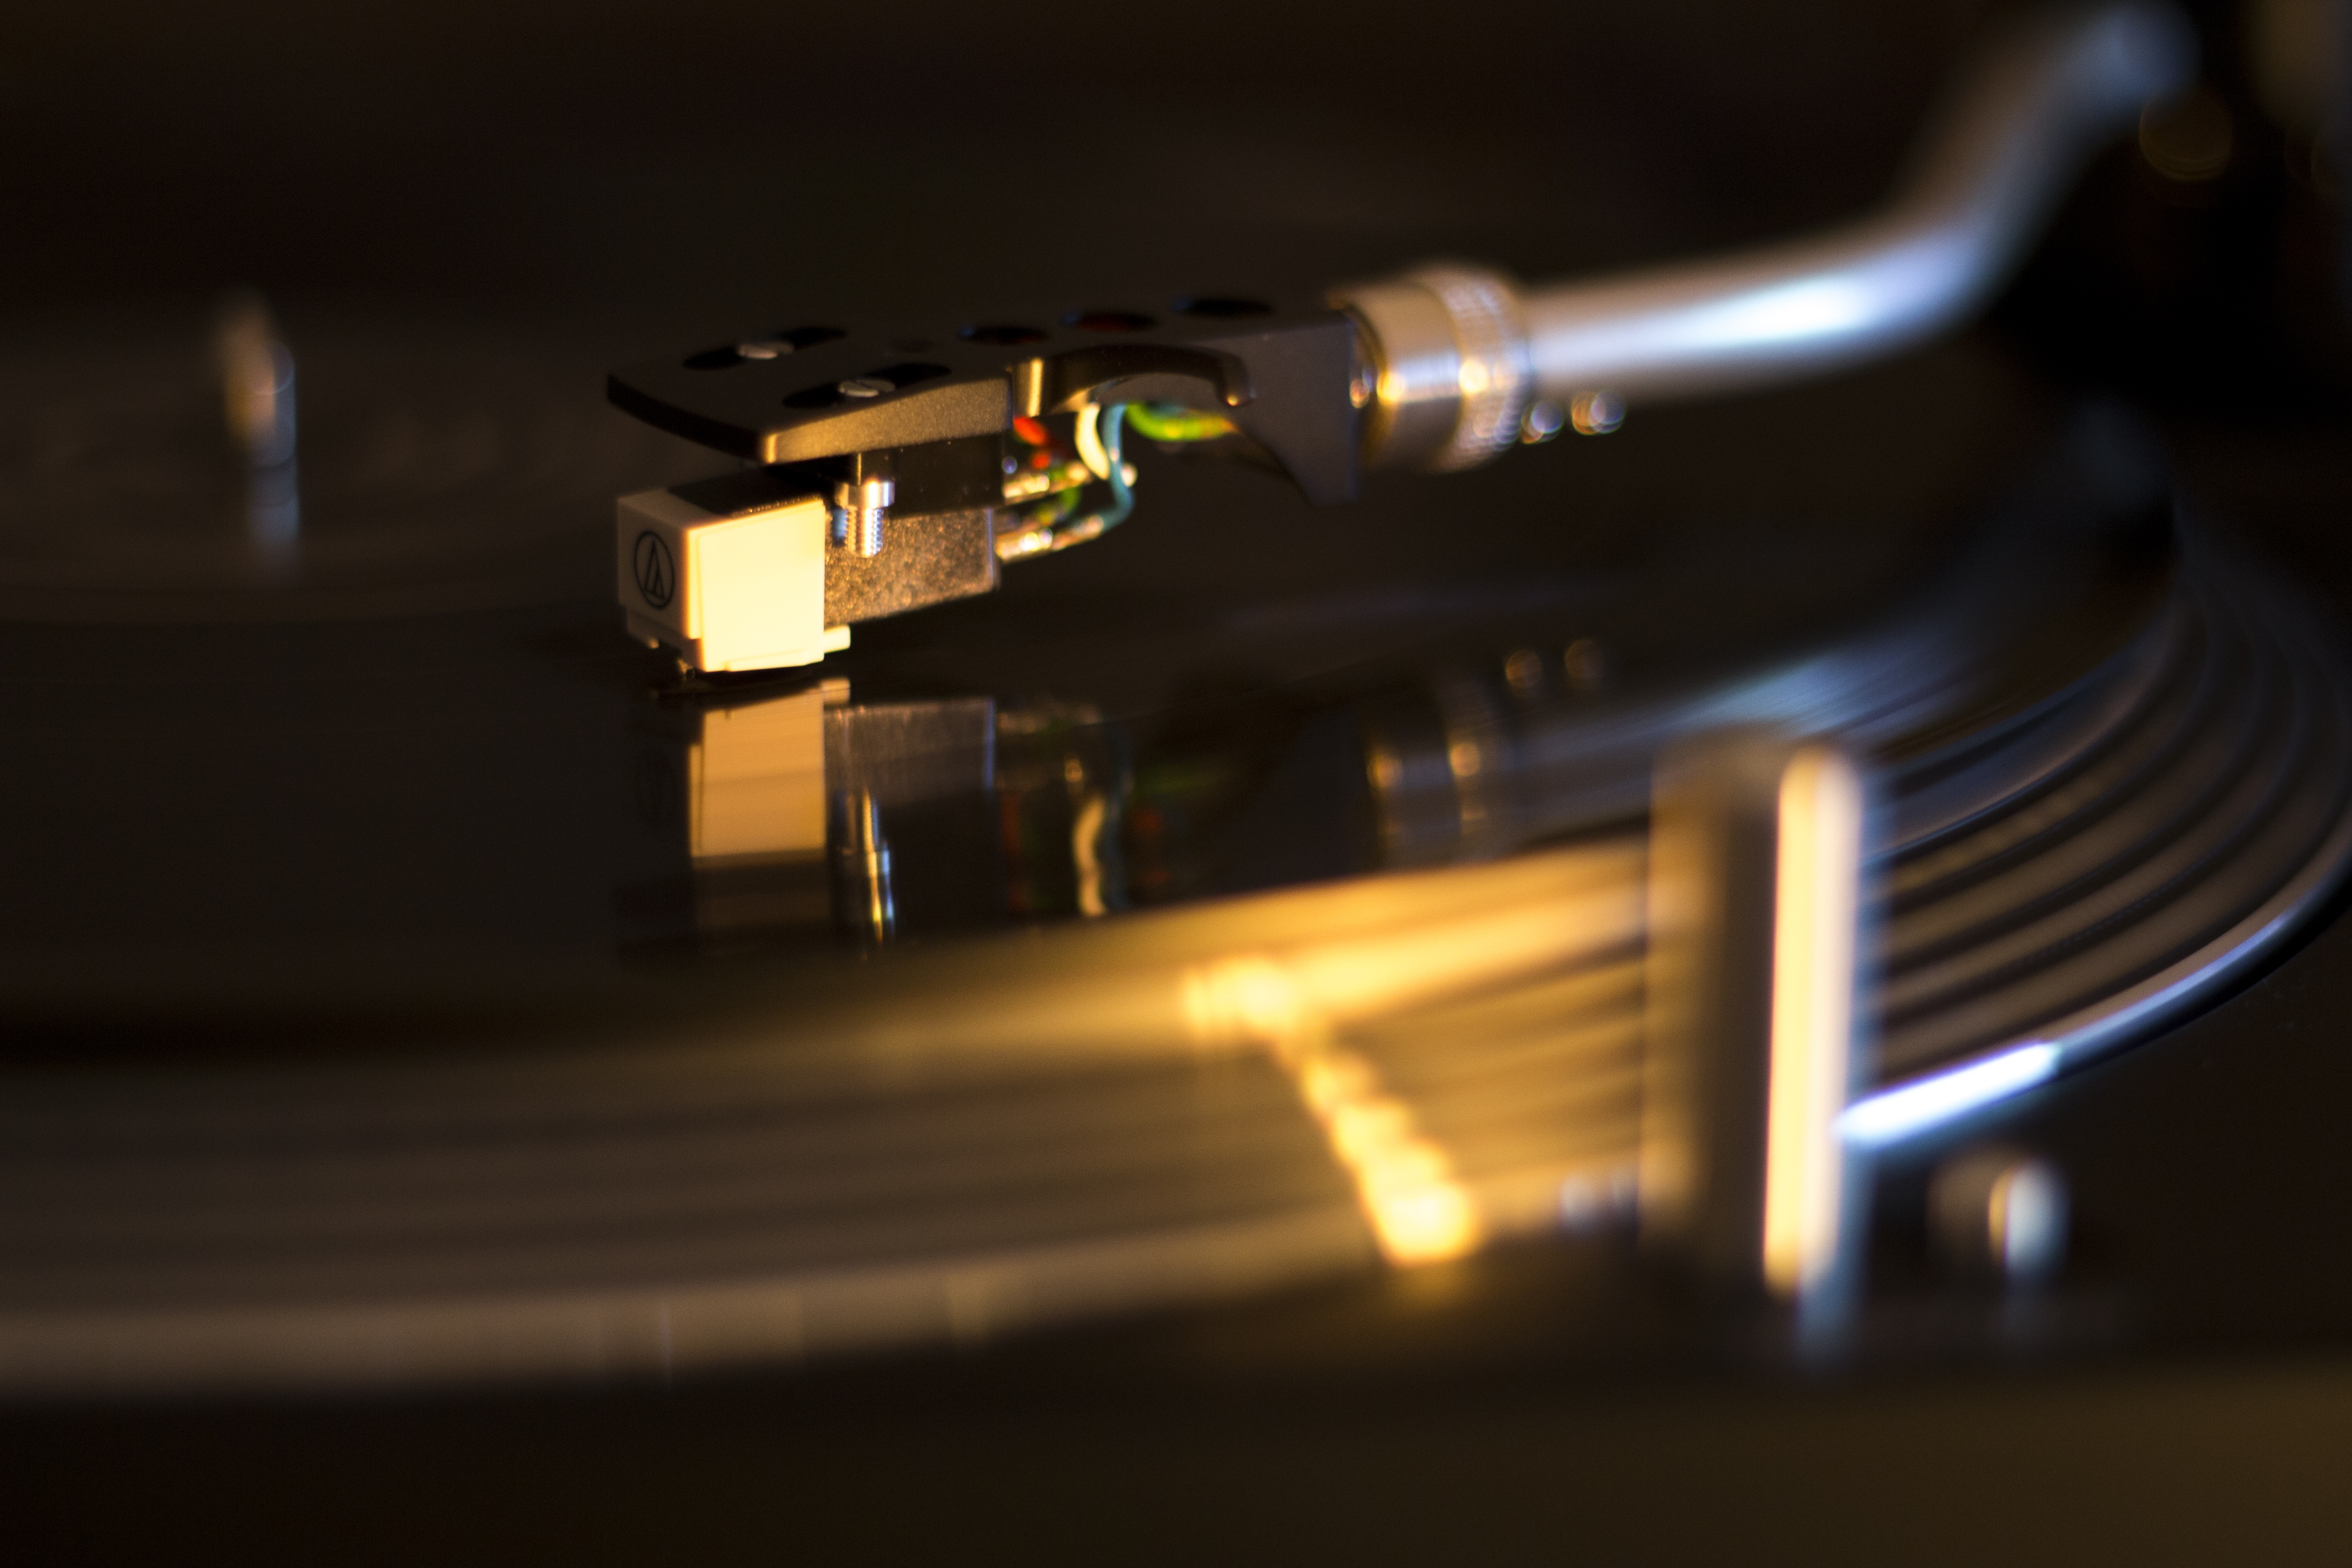
music, needle, vinyl, turntable, light, night, vintage, guitar, old, analog, nostalgia, darkness, lighting, record player, jazz, sound, scratch, records, nostalgic, hifi, shape, playback device, tinge, playback, track slot, audio device